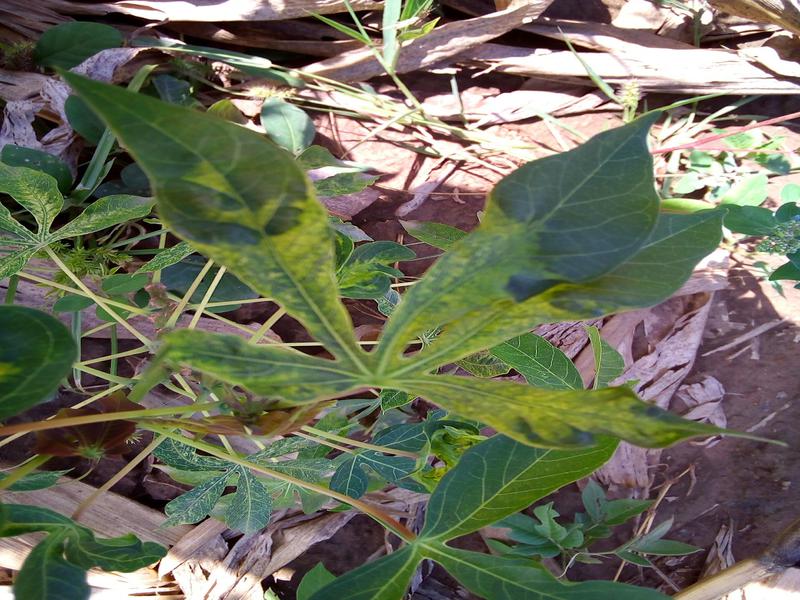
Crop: cassava
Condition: mosaic_disease